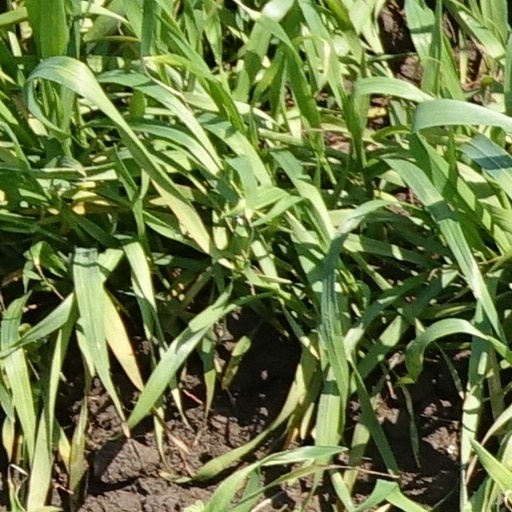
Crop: wheat